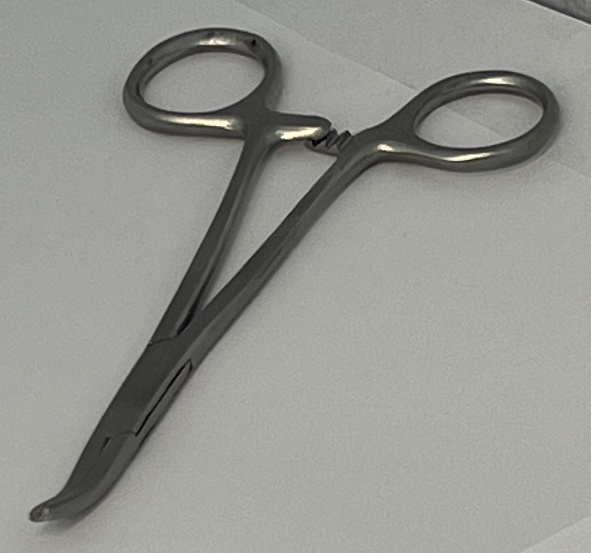
Hinged instrument state: closed